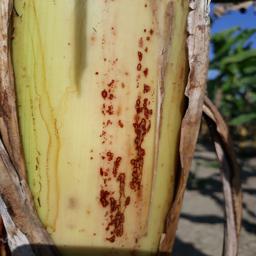
Label: PSEUDOSTEM WEEVIL